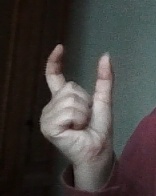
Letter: nun